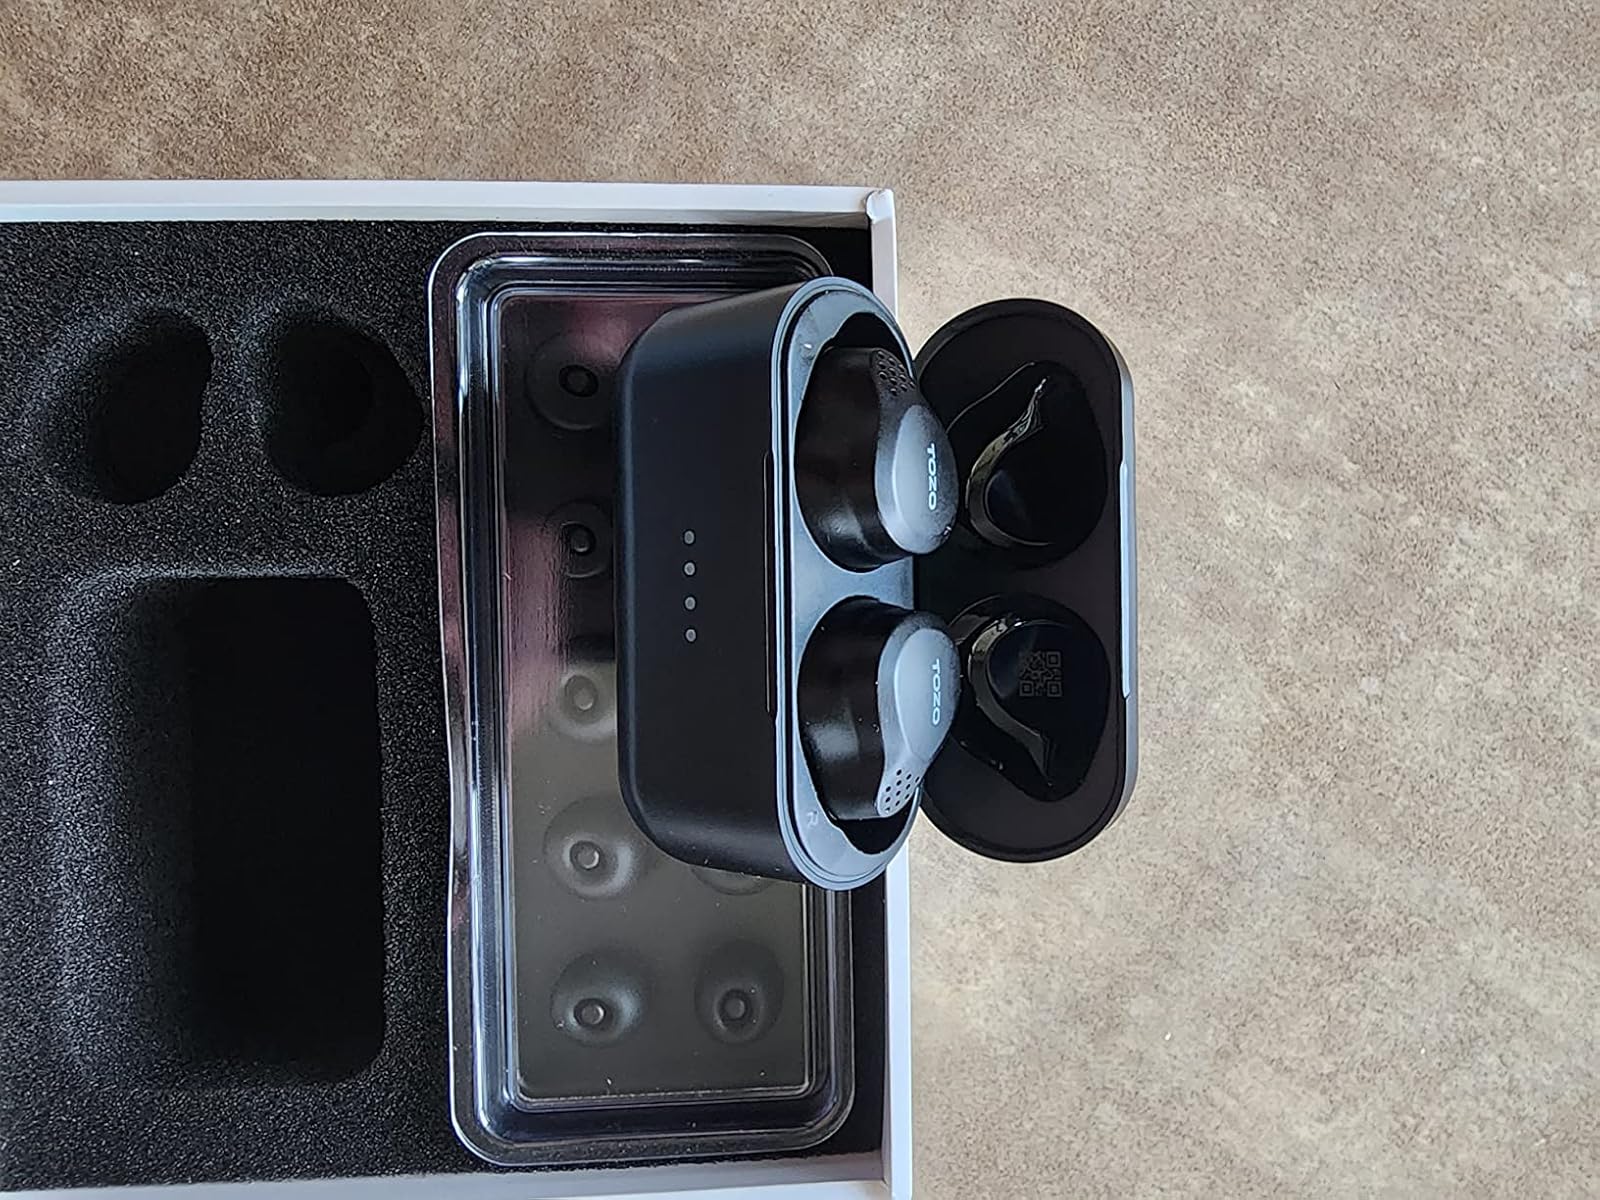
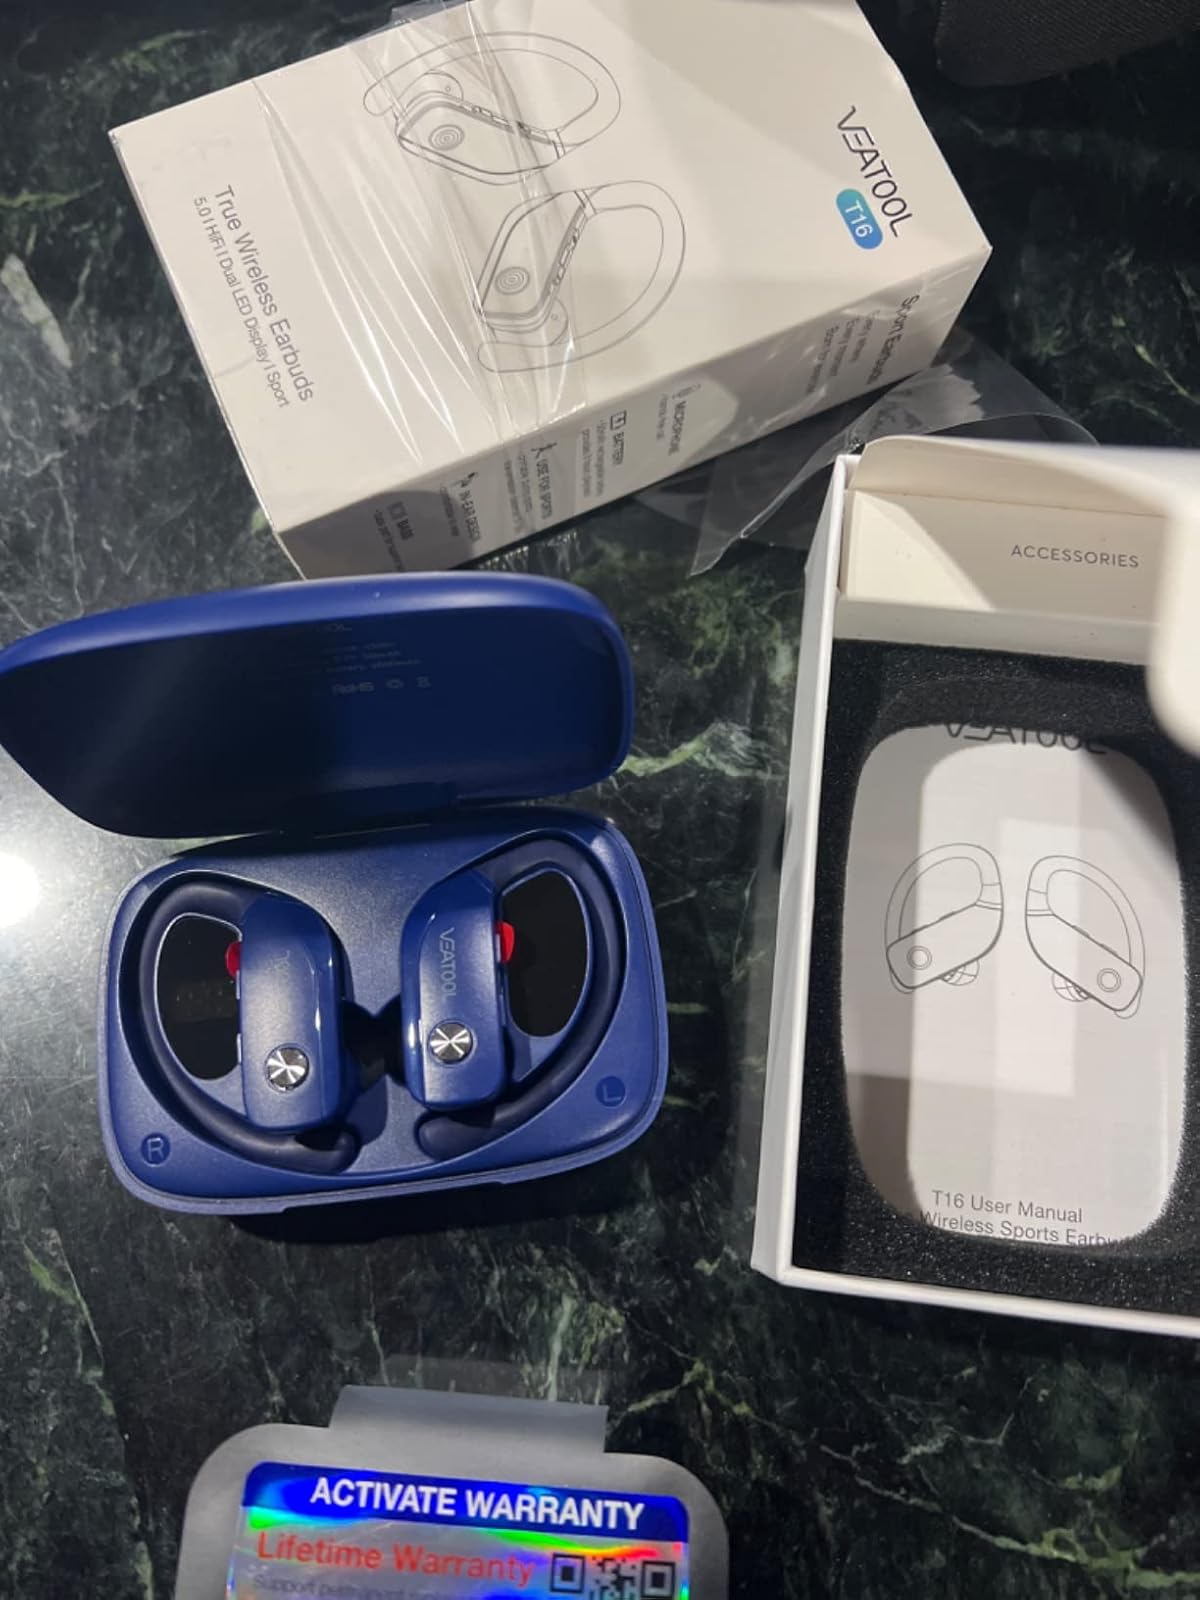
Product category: earbuds
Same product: no